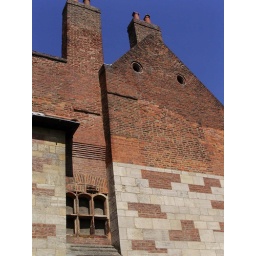
End wall of a building in York, part of King's Manor next to the art gallery.